2015 ATP World Tour Finals

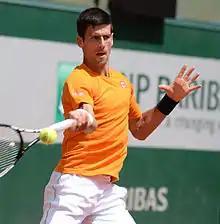
Novak Djokovic won 3 of the slams in 2015.

On 4 June 2015, Novak Djokovic was announced as the tournament's first qualifier upon reaching the semi-finals of the 2015 French Open.